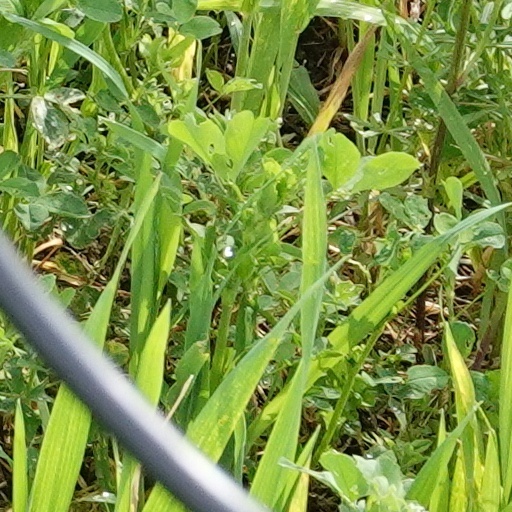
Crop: wheat